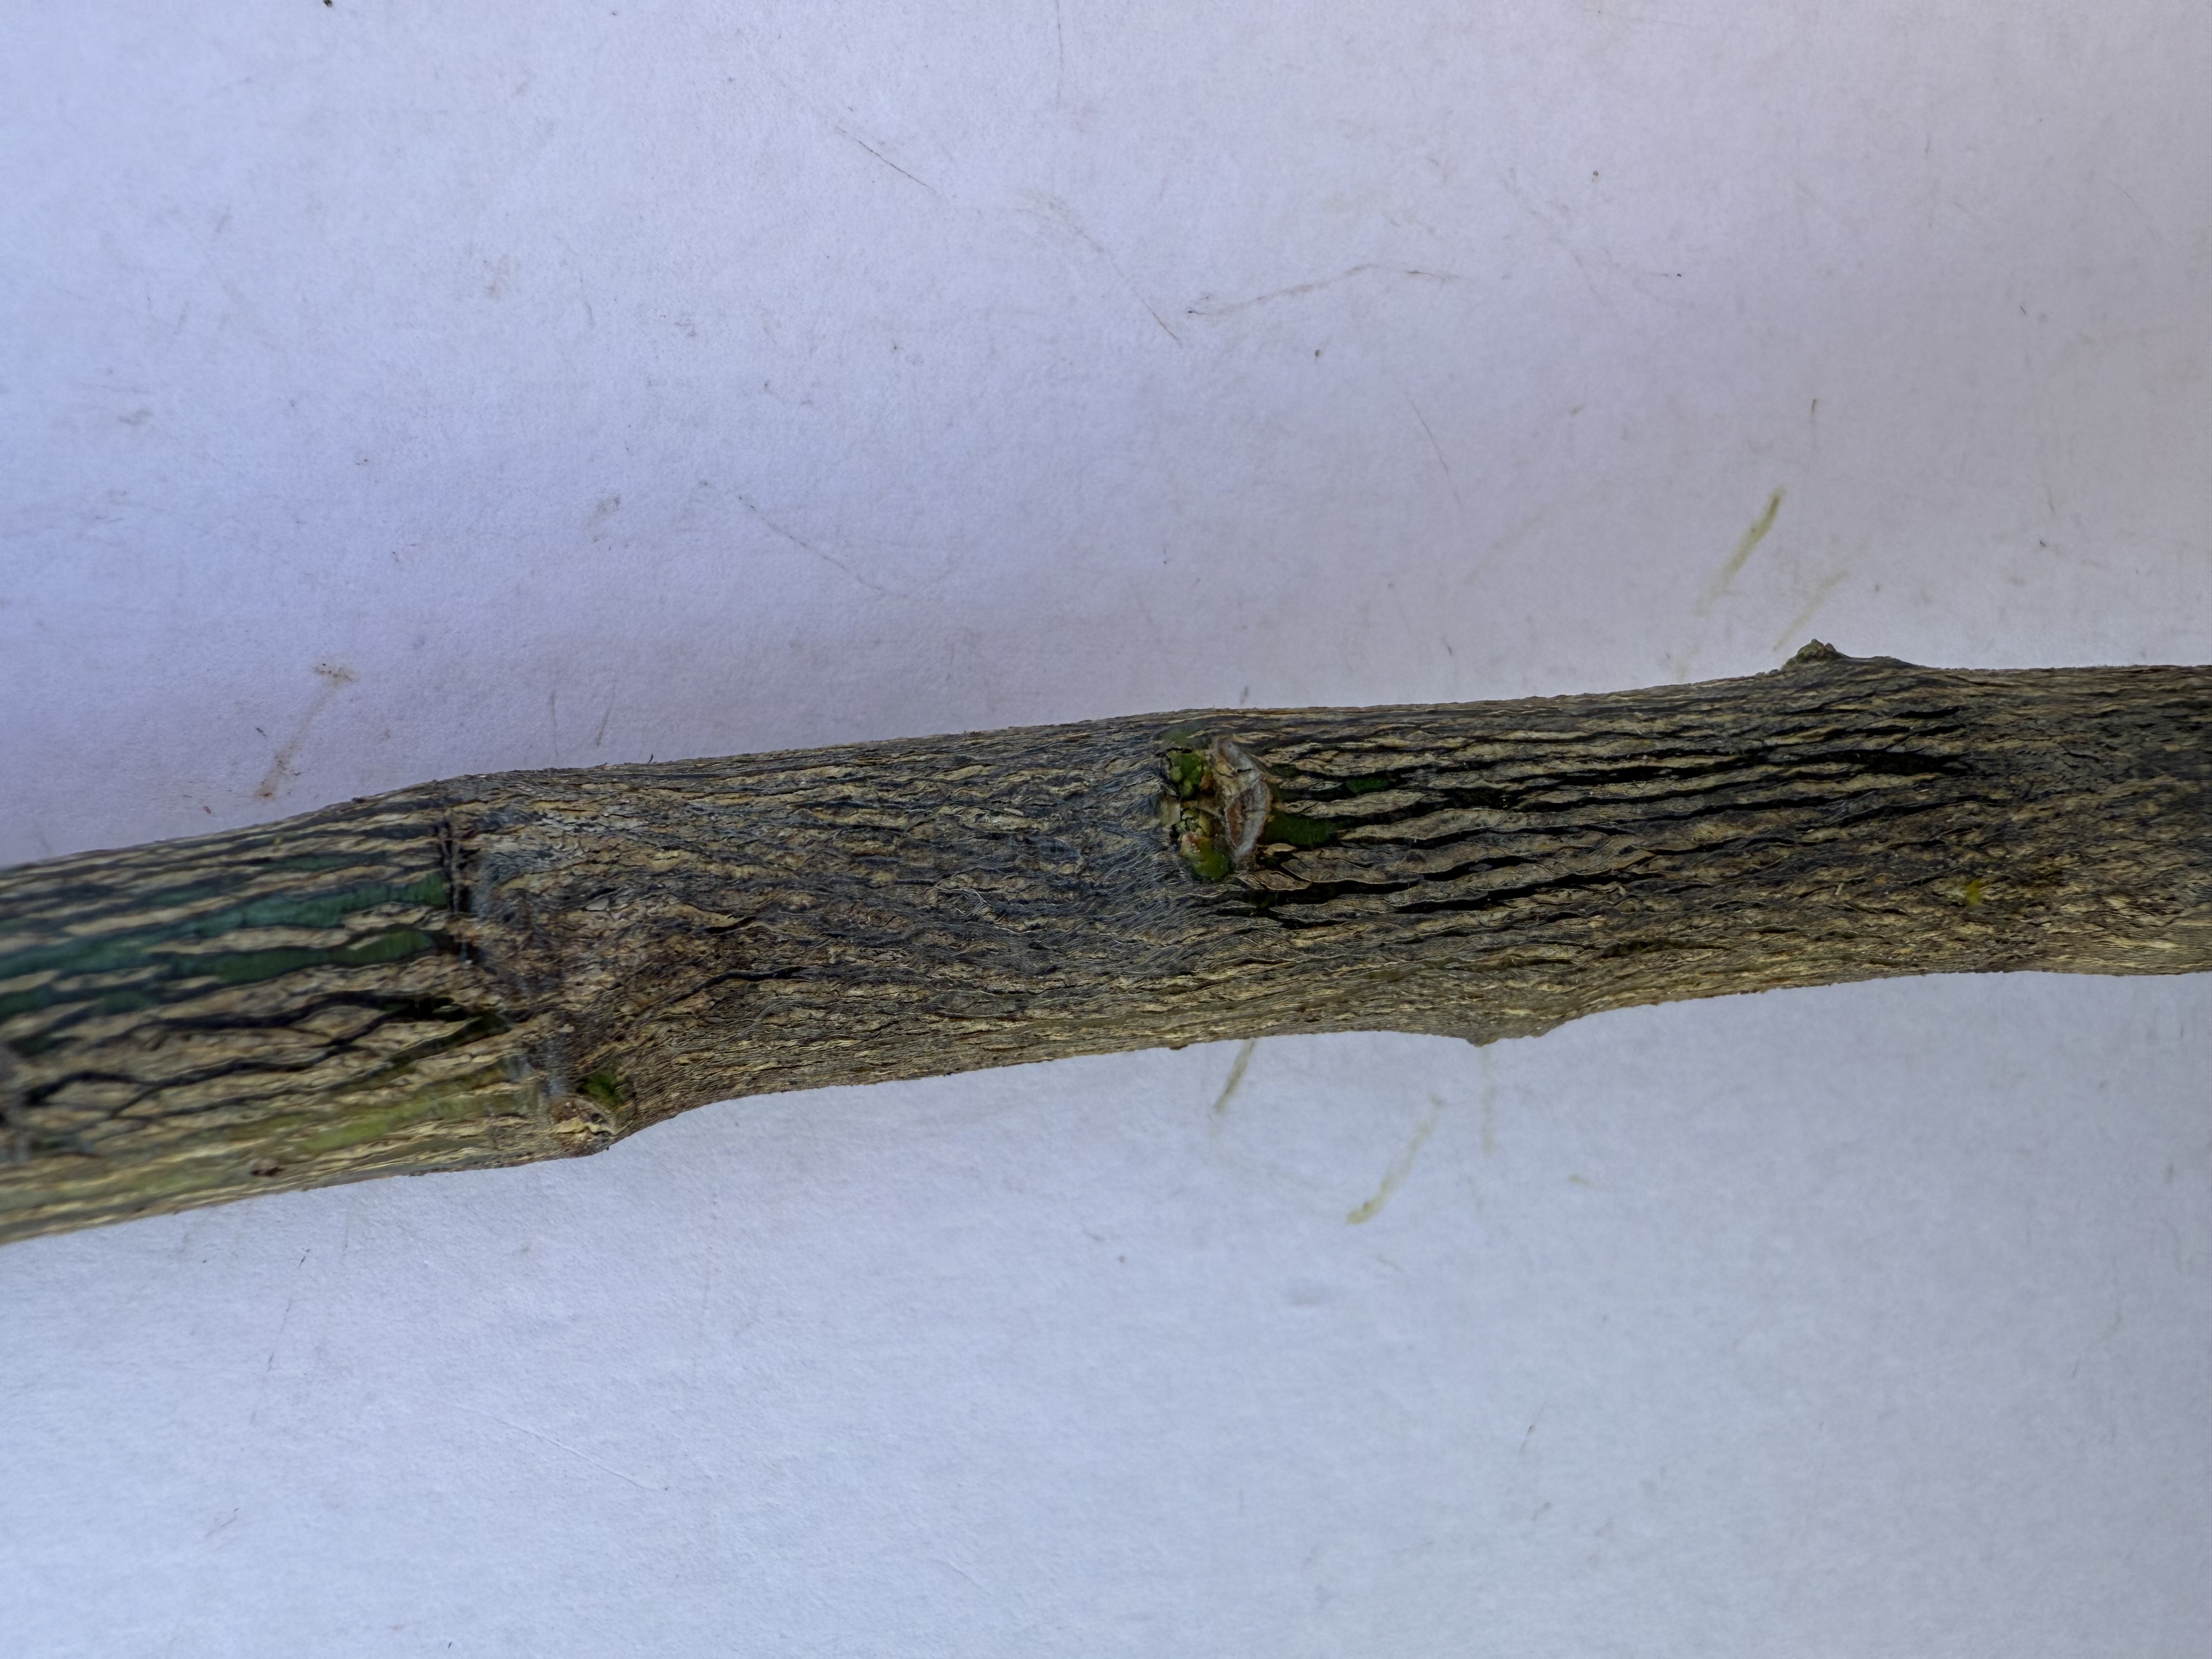
Variety: Lemon